Commeaux

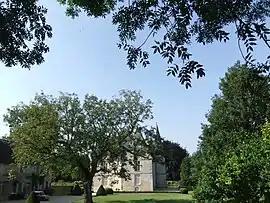
The manor in Commeaux

Commeaux is a commune in the Orne department in north-western France.